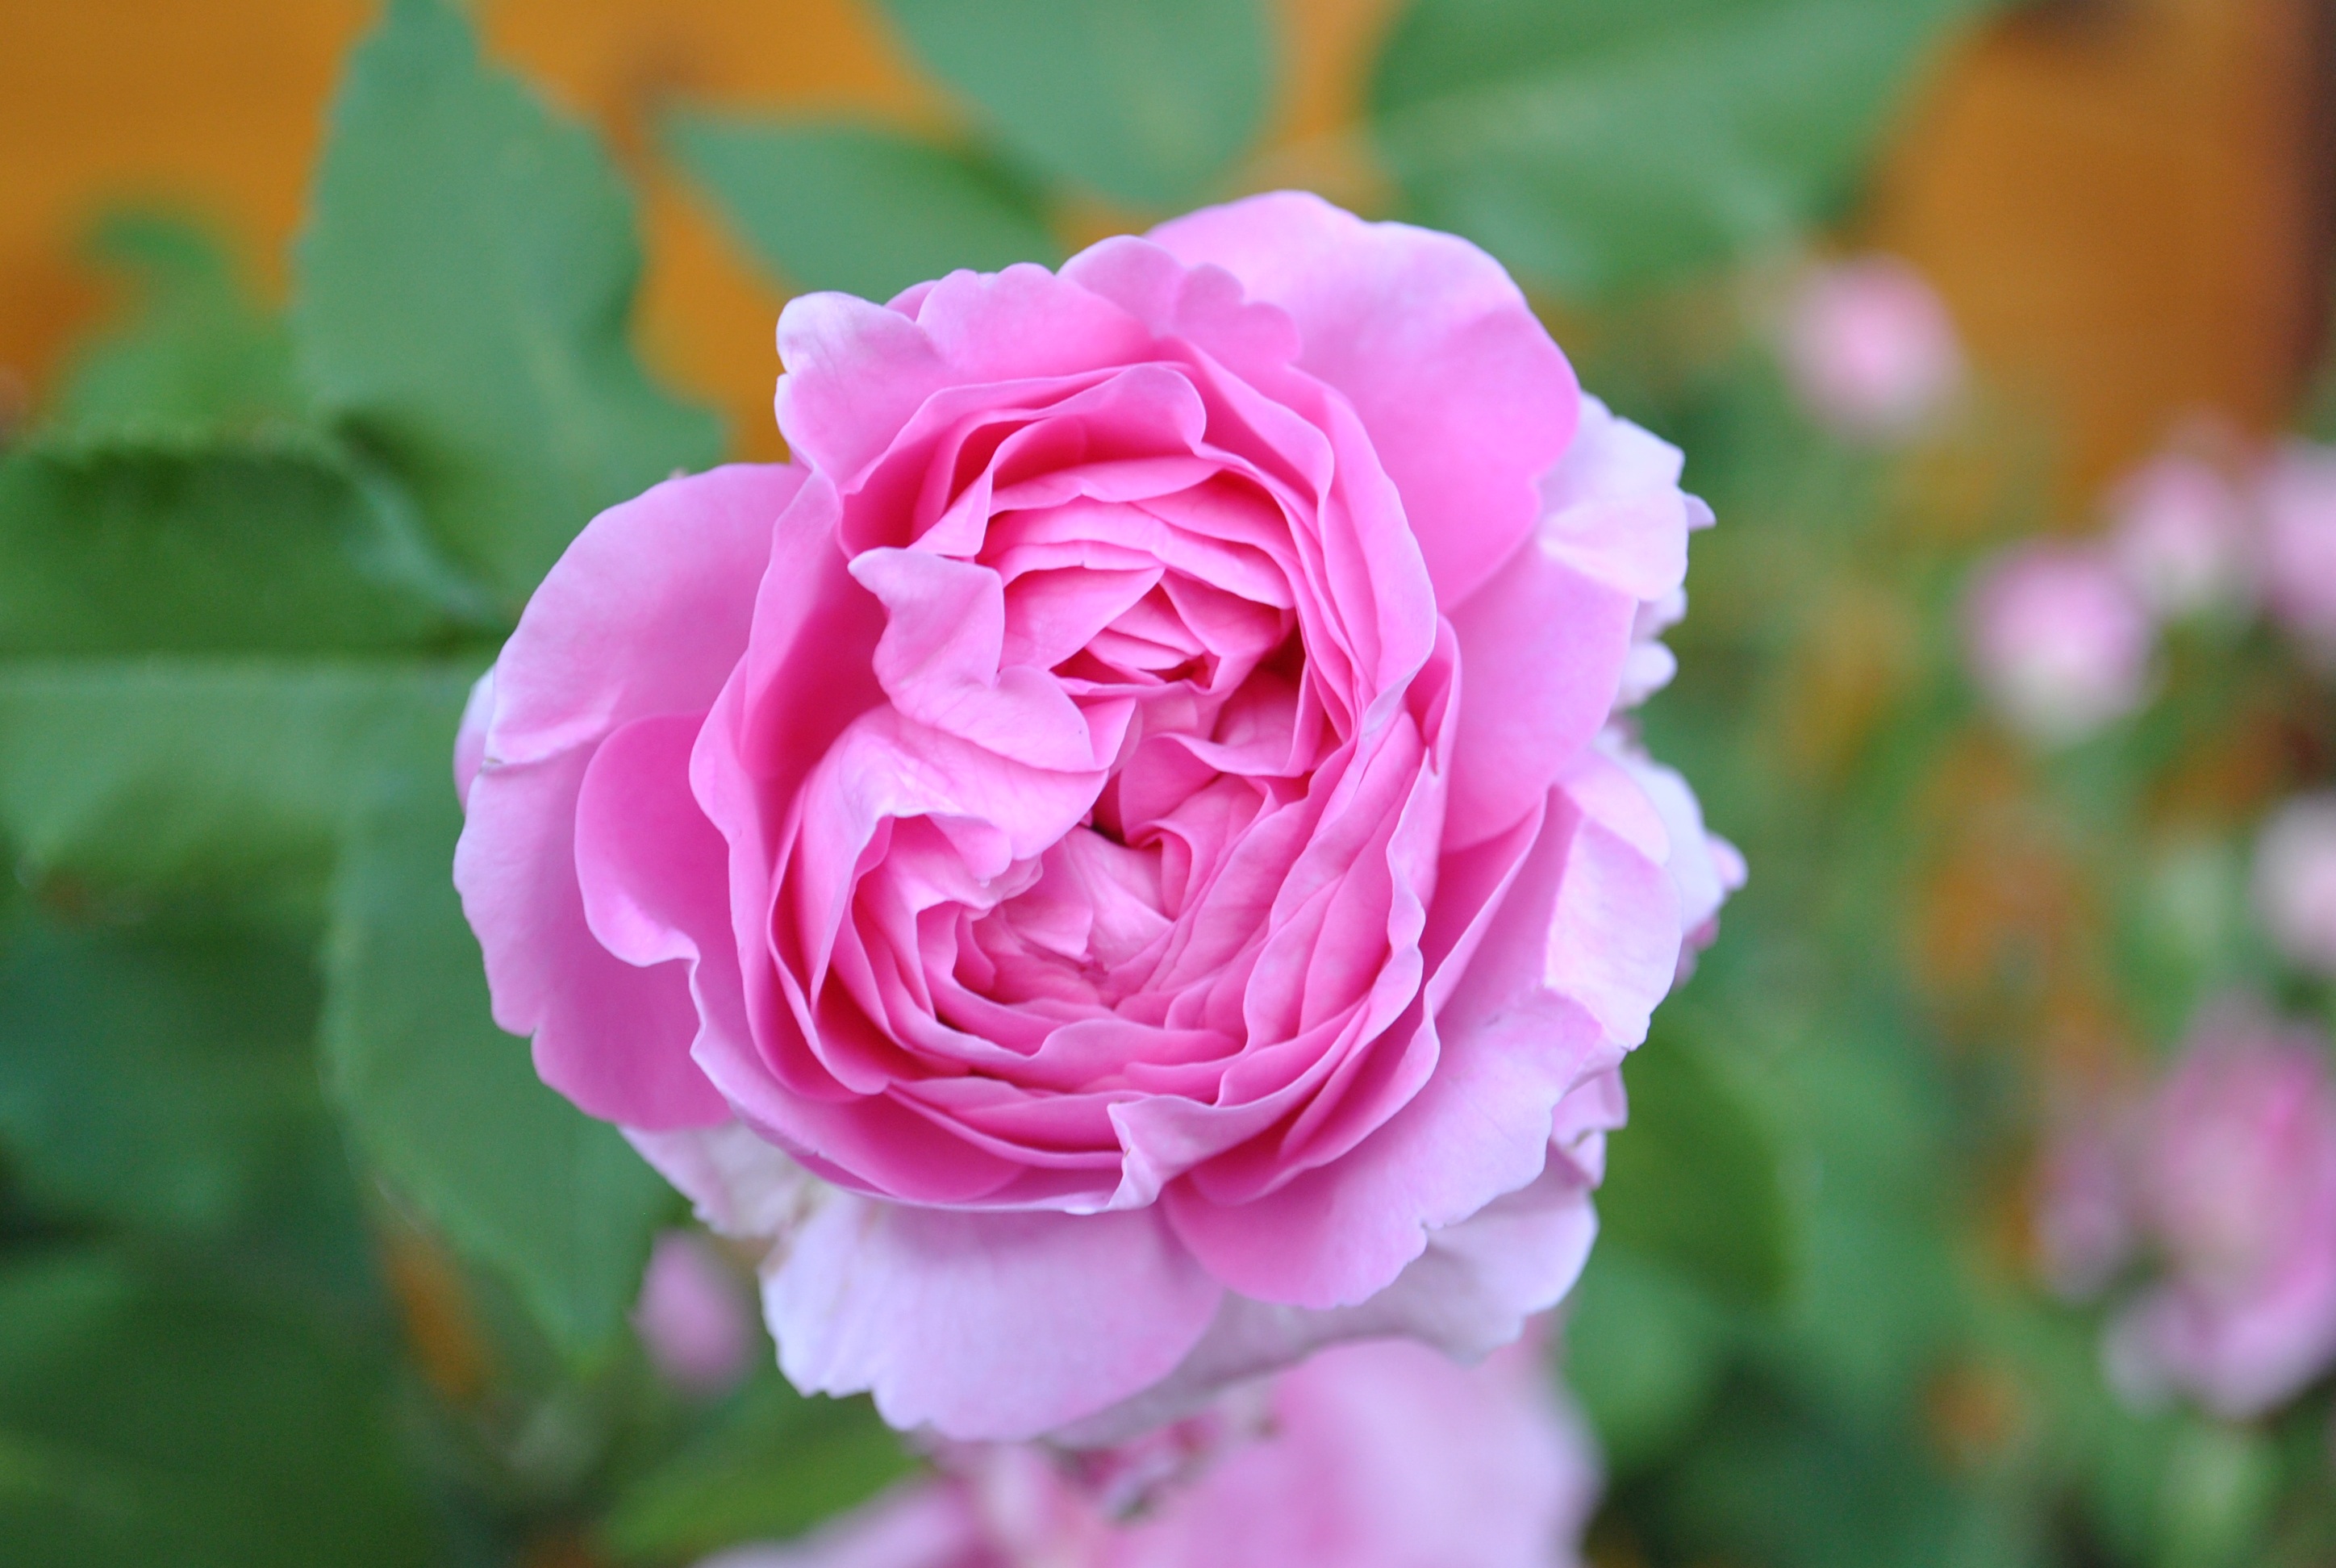
nature, plant, flower, petal, summer, rose, garden, pink, flowers, floribunda, poland village, macro photography, flowering plant, garden roses, rose family, the delicacy, land plant, rosa centifolia, rose order